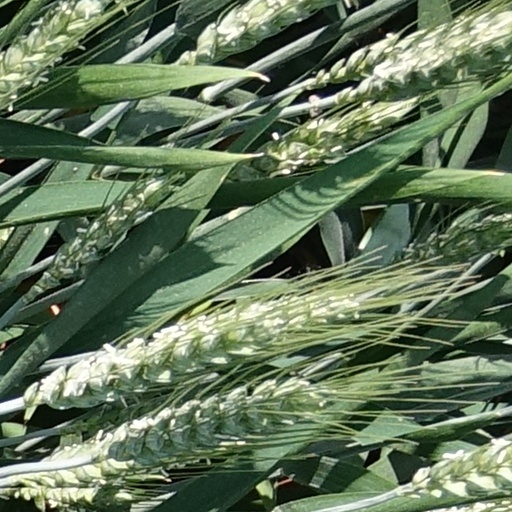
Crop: wheat